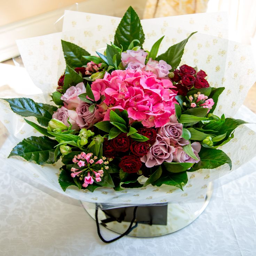
seasonal beauty - a hand tied bouquet of a mixture of the weeks finest seasonal blooms